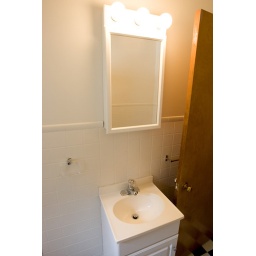
Photo of the vanity in the second bathroom taken during a house showing in Monticello, Ill., Saturday, May 3, 2008.